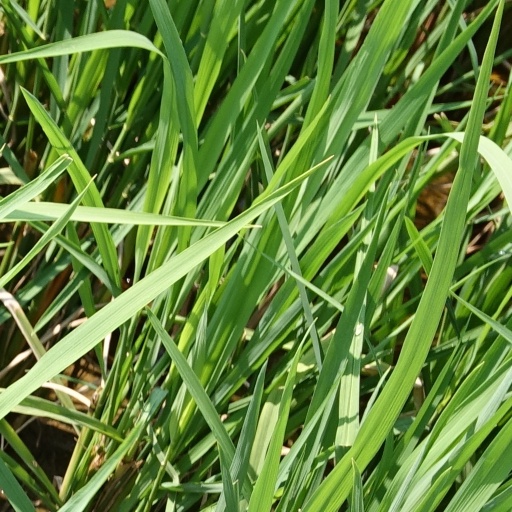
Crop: rice